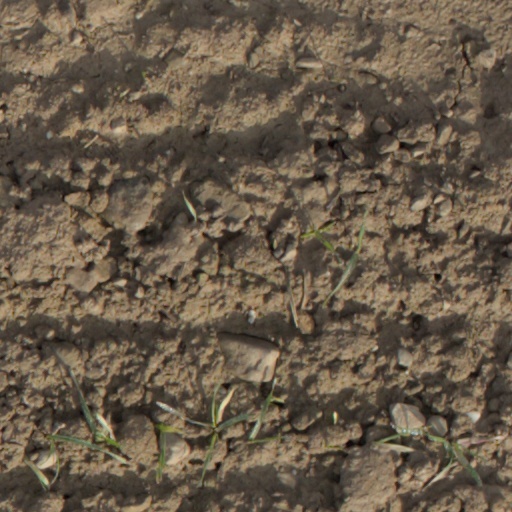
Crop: wheat